Der Neue Mensch

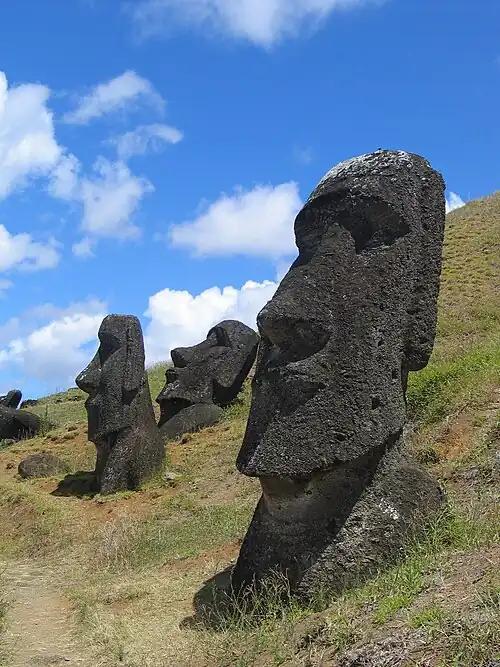
Moai set in the hillside at Rano Raraku on Easter Island

Modern artworks, particularly those influenced by primitivism, were considered "Entartete Kunst" (degenerate art) by the Nazi regime, and Freundlich's sculpture was withdrawn from display soon after the Nazis gained power in Germany in 1933. It was included in the Degenerate Art Exhibition ("Ausstellung "Entartete Kunst"") that opened in Munich in 1937, displayed in the ground floor lobby with a wooden work, "Der Schmied von Hagen", by Ernst Ludwig Kirchner. It was featured on the cover of the catalogue for the exhibition, which was published in November 1937 and sold for 30 pfennigs, and also included in "Group 8" in the guide, alongside works by two other Jewish artists, a self portrait by Ludwig Meidner and a sculpture by . The exhibition went on tour, and was subsequently displayed in eleven other German and Austrian towns until 1941.